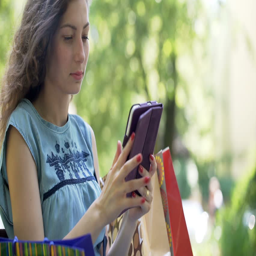
girl browsing internet on tablet in the park and looking thoughtful